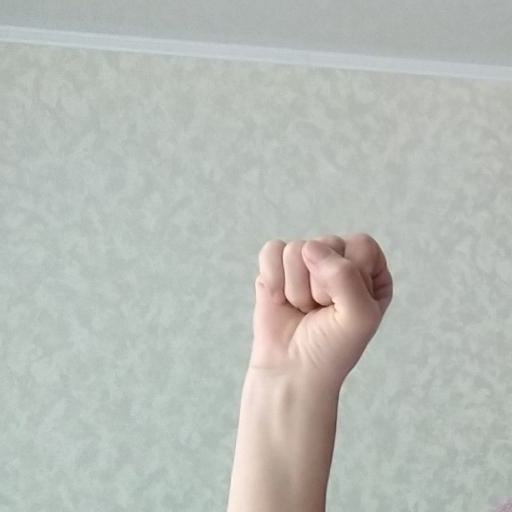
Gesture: fist